Wolf distribution

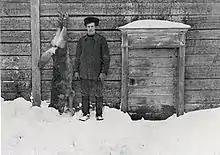
Last wolf to be killed in central Finland (Karstula, 1911)

In Eastern Europe, some wolves remained because of the area's contiguity with Asia and its large forested areas. However, Eastern European wolf populations were reduced to very low numbers by the late 19th century. Wolves were extirpated in Slovakia during the first decade of the 20th century and, by the mid-20th century, could only be found in a few forested areas in eastern Poland. Wolves in the eastern Balkans benefitted from the region's contiguity with the former Soviet Union and large areas of plains, mountains and farmlands. Wolves in Hungary occurred in only half the country around the start of the 20th century, and were largely restricted to the Carpathian Basin. Wolf populations in Romania remained largely substantial, with an average of 2,800 wolves being killed annually out of a population of 4,600 from 1955 to 1965. An all-time low was reached in 1967, when the population was reduced to 1,550 animals. The extirpation of wolves in Bulgaria was relatively recent, as a previous population of about 1,000 animals in 1955 was reduced to about 100–200 in 1964. In Greece, the species disappeared from the southern Peloponnese in 1930. Despite periods of intense hunting during the 18th century, wolves never disappeared in the western Balkans, from Albania to the former Yugoslavia. Organized persecution of wolves began in Yugoslavia in 1923, with the setting up of the Wolf Extermination Committee (WEC) in Kočevje, Slovenia. The WEC was successful in reducing wolf numbers in the Dinaric Alps.